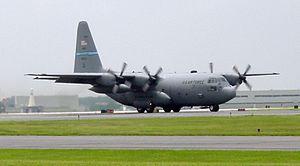
La New Castle Air National Guard Base est une installation de l'US Air Force sous le contrôle de la Delaware Air National Guard, située sur l'aéroport du comté de New Castle dans le comté de New Castle, Delaware.